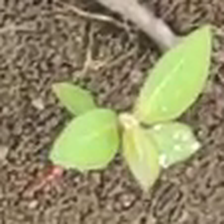
Weed species: Moti_dudhi(Euphorbia_geneculata_L)